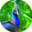
Label: bird